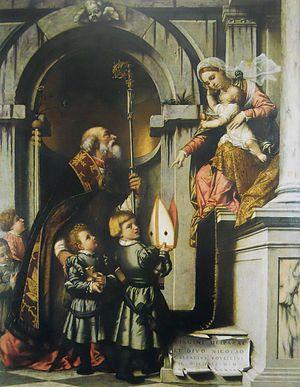
La Pinacothèque Tosio Martinengo est un musée d'art italien logé dans le Palais Martinengo da Barco, 4 place Moretto à Brescia, en Lombardie.